Octopus stone

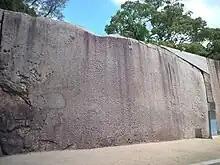
Octopus stone

The octopus stone, "Taiko-ishi" 蛸石 (also called "Drum Rock") is a large stone at Osaka Castle in Japan. The stone is near Sakura Gate.